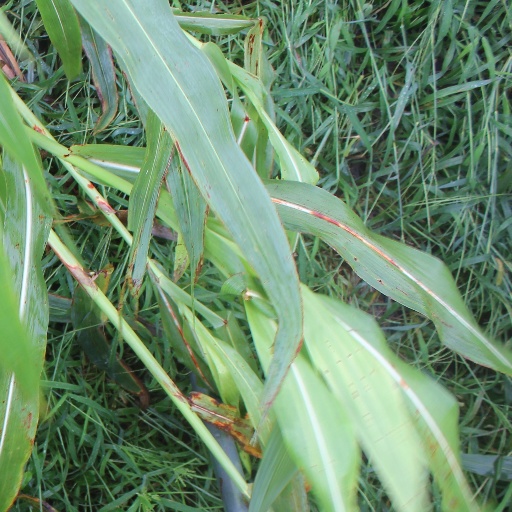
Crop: sorghum